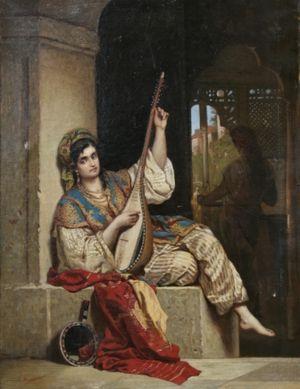
La Roumanie est un État d'Europe de l'Est, le septième pays le plus peuplé de l'Union européenne et le neuvième par sa superficie. La géographie du pays est structurée par les Carpates, le Danube et le littoral de la mer Noire. Située aux confins de l'Europe du Sud-Est et de l'Europe centrale et orientale, la Roumanie a comme pays frontaliers la Hongrie, l'Ukraine, la Moldavie, la Bulgarie et la Serbie.